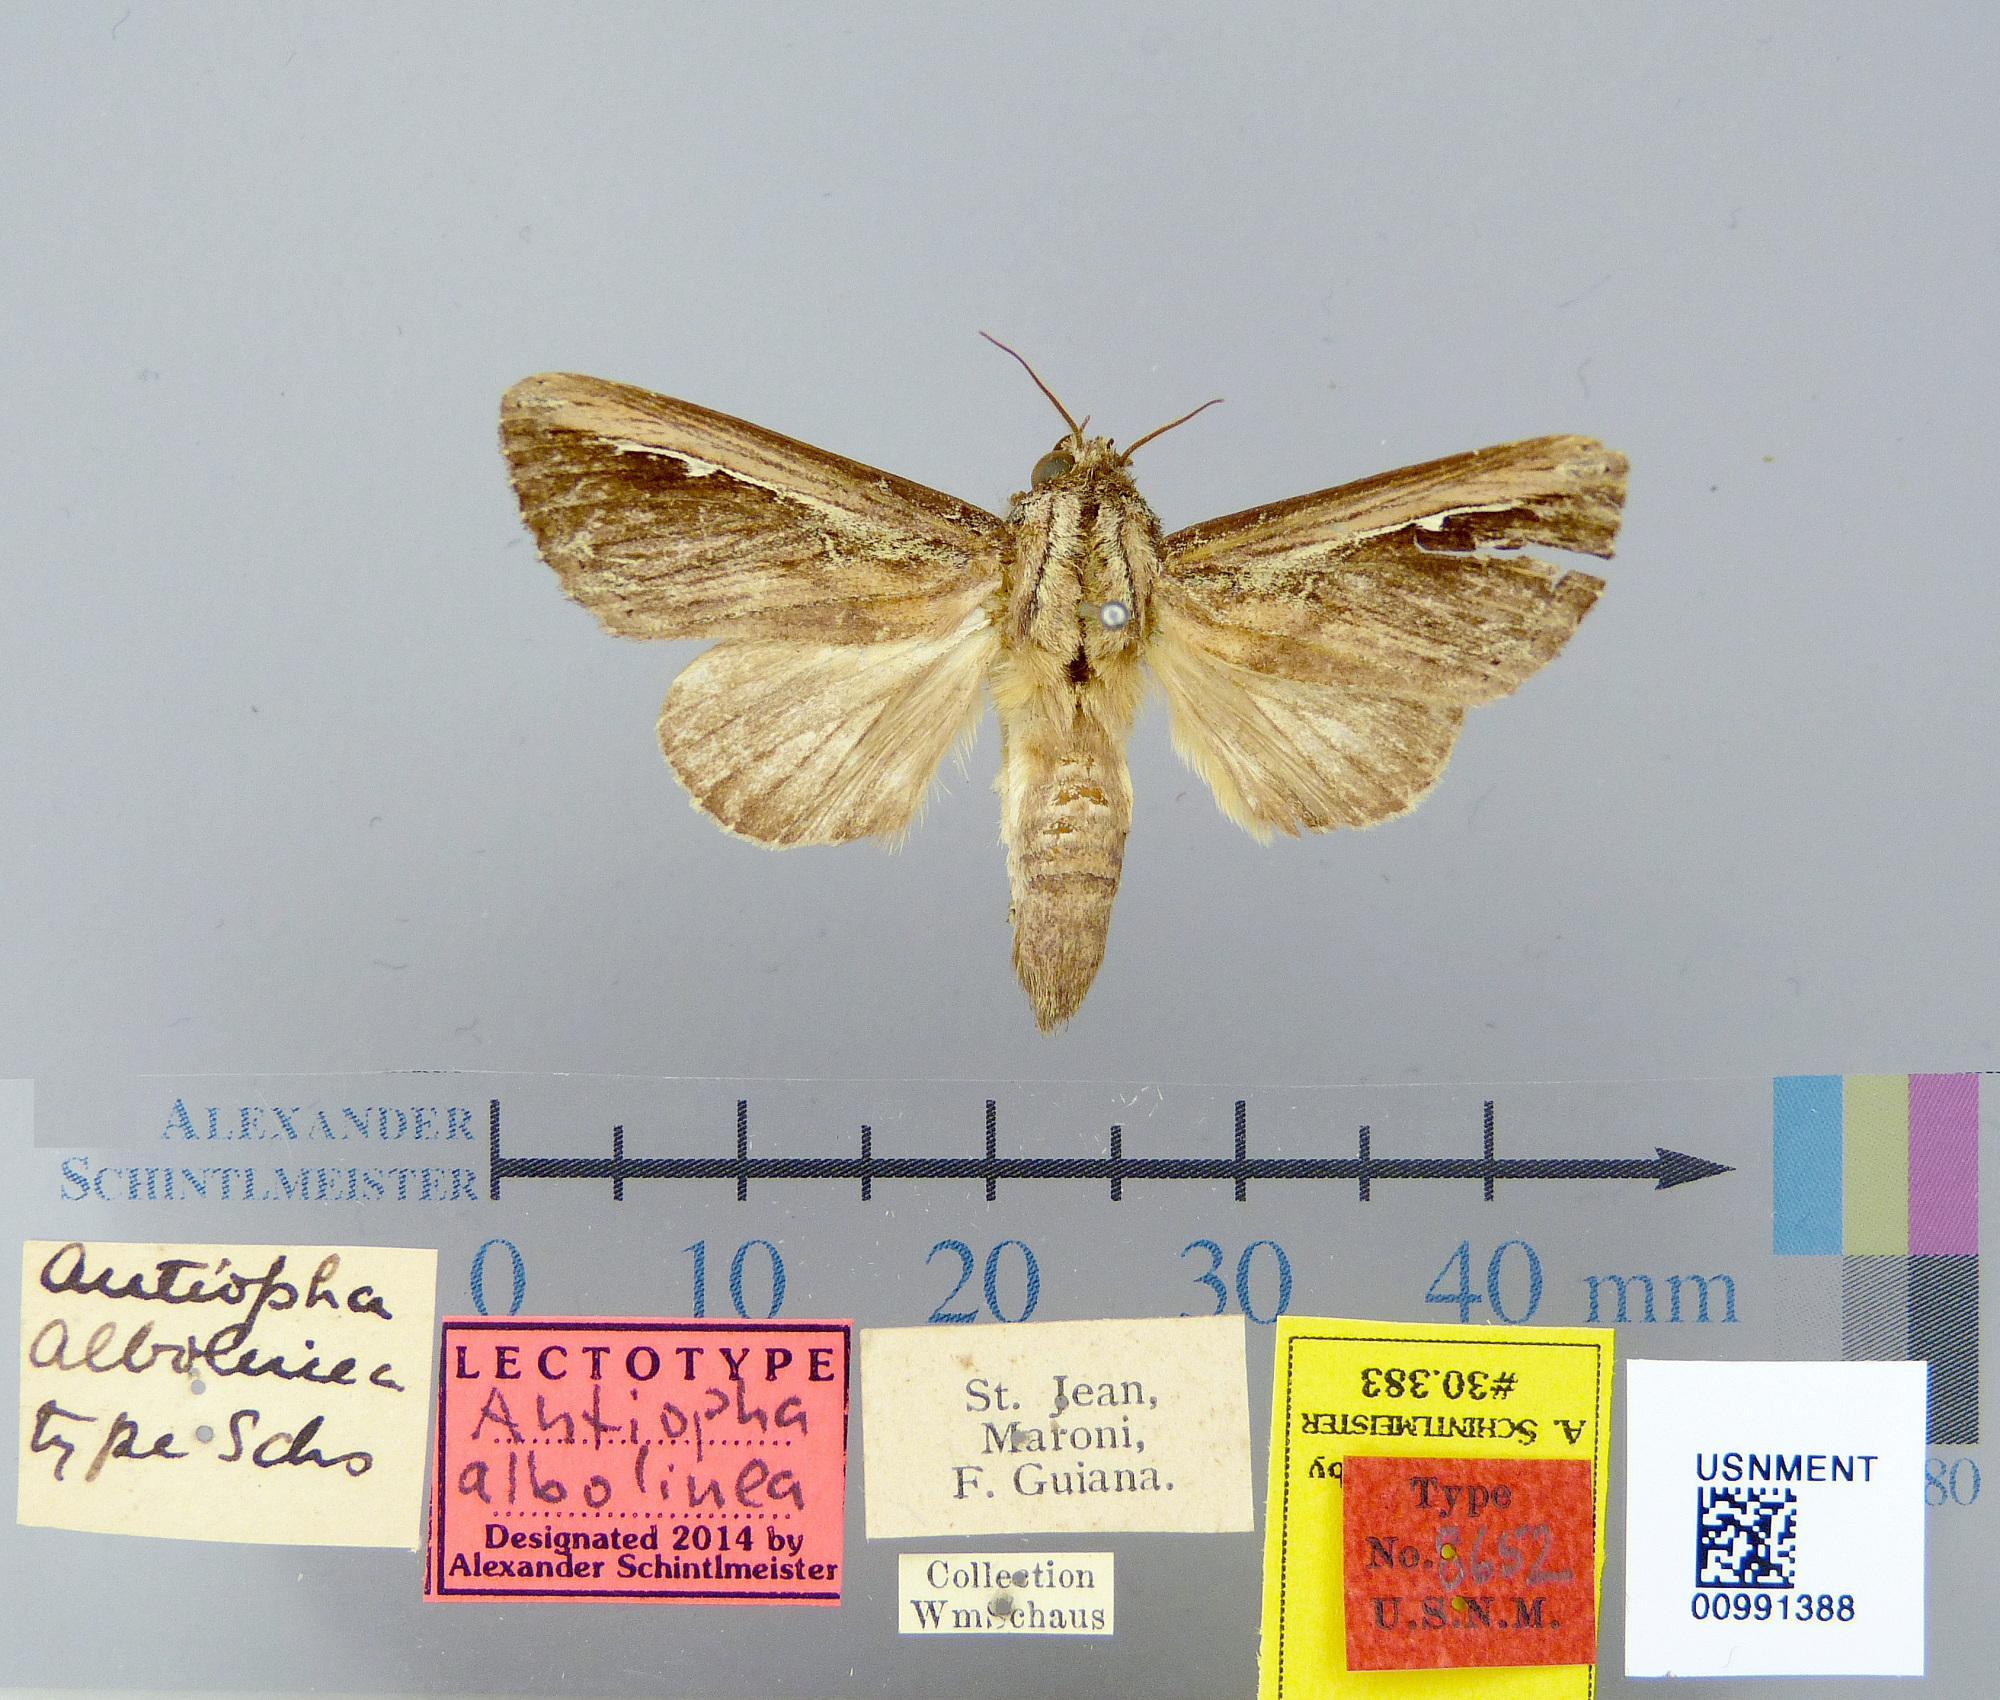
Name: Antiopha albolinea
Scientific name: Antiopha albolinea Schaus, 1906
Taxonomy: Animalia, Arthropoda, Insecta, Lepidoptera, Notodontidae
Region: [Not Stated]
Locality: St. Jean du Maroni, French Guiana, France